Michelle Nicod

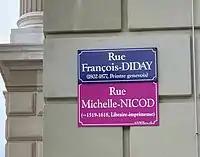

Michelle Nicod (1519 – 3 January 1618) was a book printer and publisher, active in Geneva in 1585–1618.